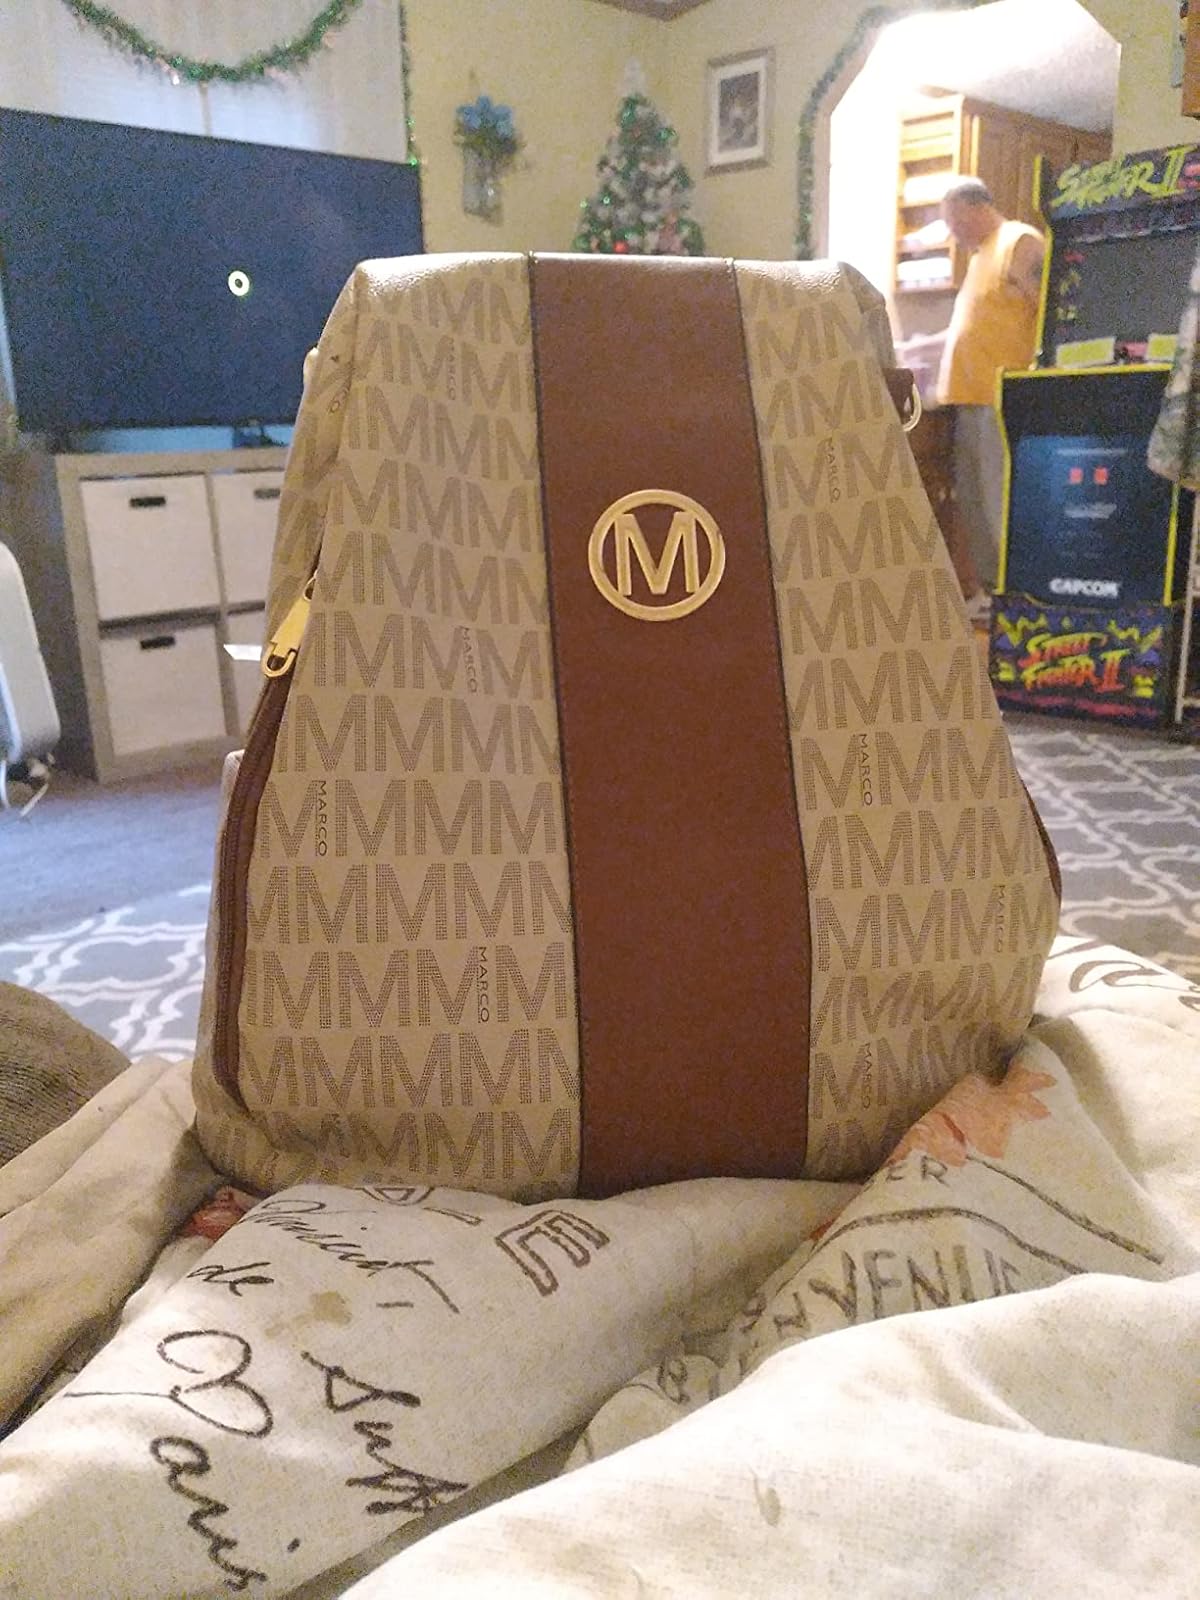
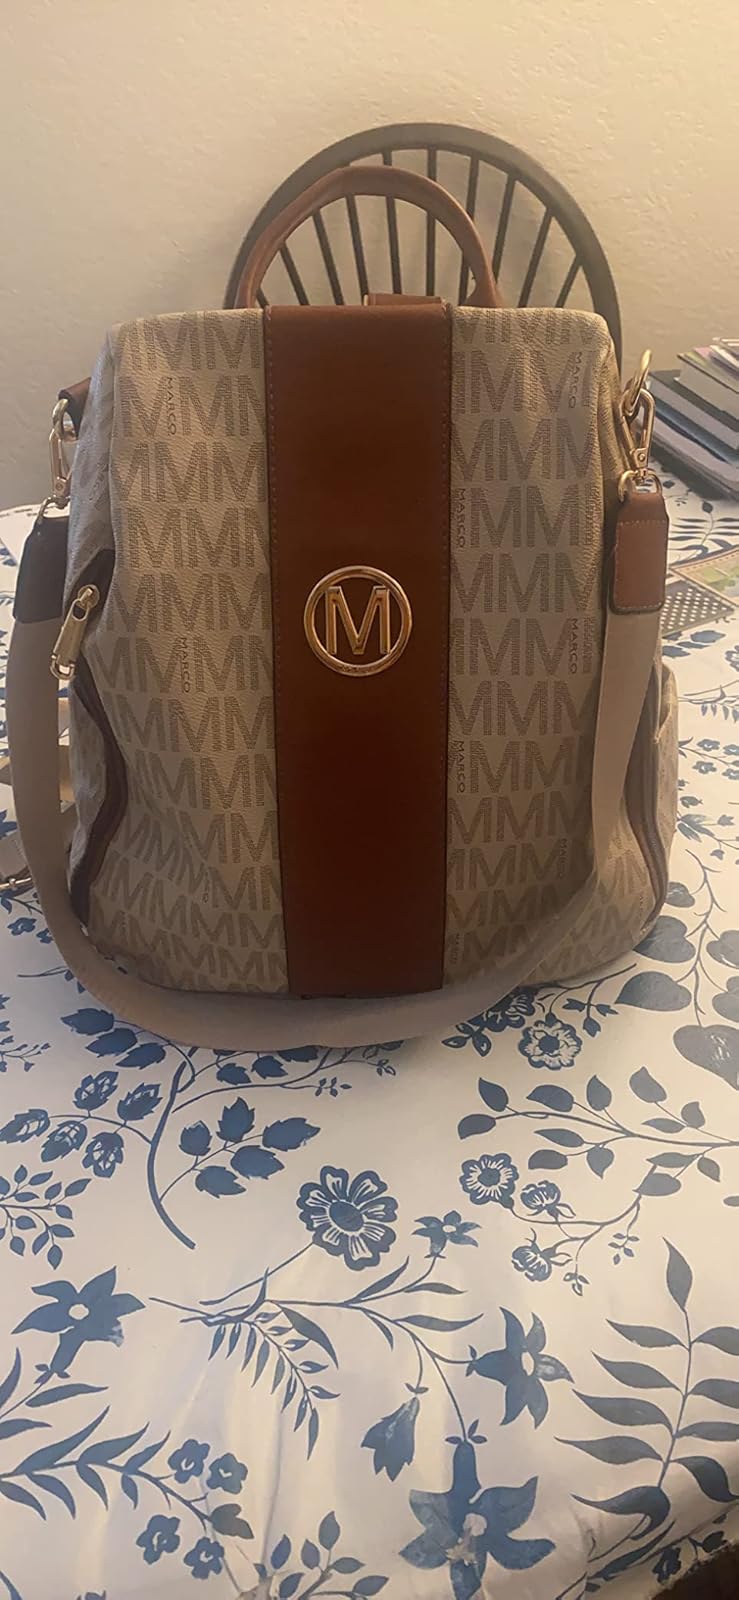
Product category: accessories_handbag
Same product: yes